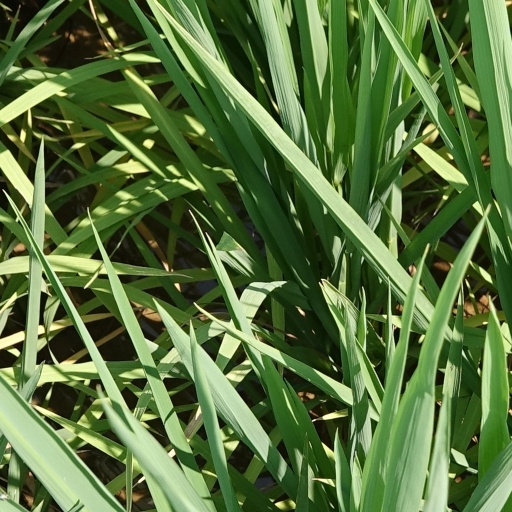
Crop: rice